Aikton

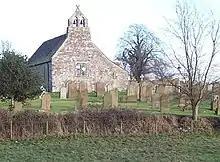

Aikton is a small village in the north of the English county of Cumbria. The nearest town is Wigton 3 miles away, and the nearest city is Carlisle at 8 miles. Aikton is located south of the Scottish border, measured from the centre of the Channel of the River Eden. It is in the historic county of Cumberland.